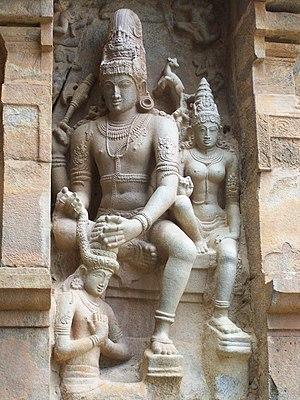
Avec Parvati à sa gauche, Shiva[7] rend hommage à Candesha en lui nouant un turban autour de la tête. Face Nord, accès à l'antichambre, mur du déambulatoire. Temple Brhadishvara de Gangaikondacholapuram. Tamil Nadu
Gangaikondacholapuram, à 30 km de Kumbakonam et à 70 km de Tanjavur, est une ancienne capitale de l'empire Chola construite par le roi Rajendra Iᵉʳ vers 1025, pour commémorer sa victoire sur les Pala du Bengale et sur les dynasties des Ganga de l'Est. Une inscription indique que le roi Rajendra aurait ordonné aux princes vaincus au Bengale de transporter l'eau sacrée du Gange dans sa nouvelle capitale où il aurait fait bâtir un immense réservoir pour la conserver.